Urnäsch

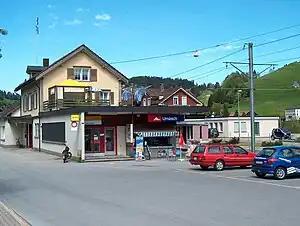
Train station and post office of Urnäsch

The municipality has two railway stations, and , on the Gossau–Wasserauen line of Appenzell Railways.